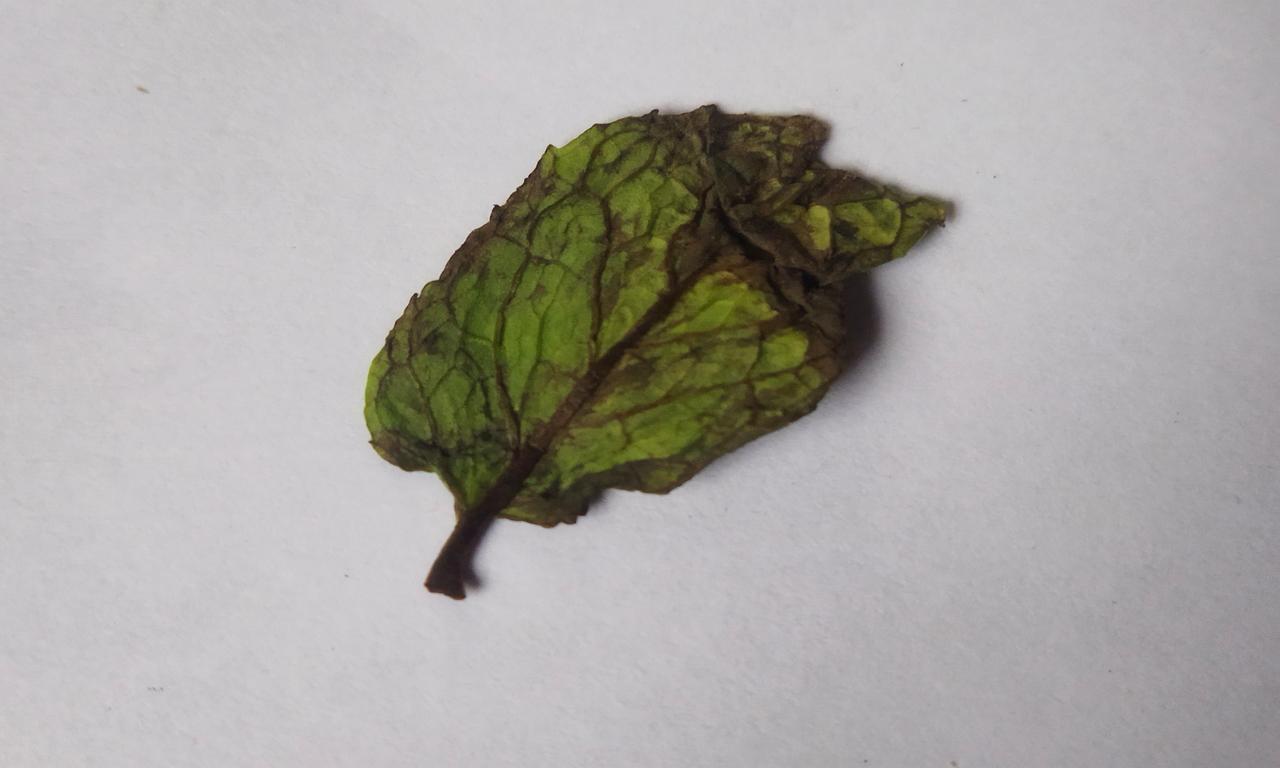
Label: Spoiled